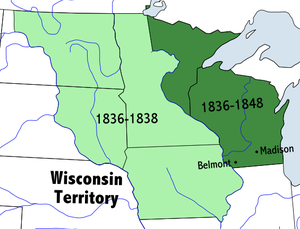
Wisconsin / Historie
Wisconsin-territoriet
Wisconsin er en delstat i USA. Statens hovedstad er Madison, mens Milwaukee er den største by. Staten havde i 2006 ca. 5,5 millioner indbyggere.